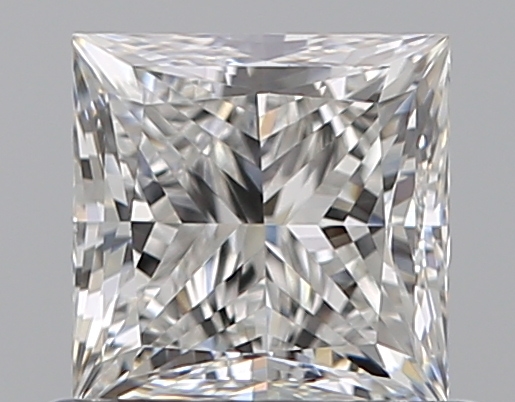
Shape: princess
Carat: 0.75
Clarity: VVS2
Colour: F
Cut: VG
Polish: EX
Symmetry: VG
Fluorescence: N
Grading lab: GIA
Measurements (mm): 4.83 x 4.79 x 3.55